Port Washington, Wisconsin

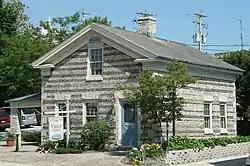
Historic Edward Dodge House, constructed in 1848

The early settlers saw potential in the community's lakeside location and built piers to make their city into a port on Lake Michigan. The city exported cord wood, wheat and rye flour, bricks, fish, and hides, among other things. However, Port Washington did not have a natural harbor and its first decades were marred by shipwrecks, including the 1856 "Toledo" disaster, in which between 30 and 80 people died.